VIC cipher

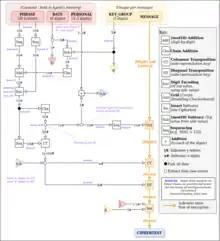
A flow diagram of the VIC Cipher

The VIC cipher was a pencil and paper cipher used by the Soviet spy Reino Häyhänen, codenamed "VICTOR".